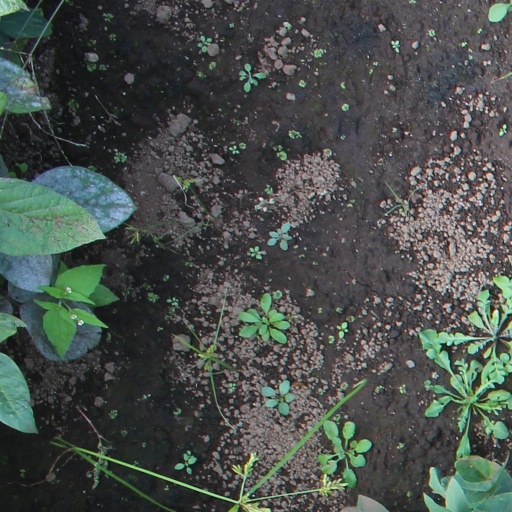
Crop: soybean